Duchess Marie Elisabeth of Saxony

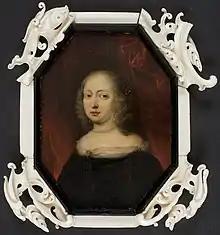

Duchess Marie Elisabeth of Saxony (22 November 1610 – 24 October 1684) was a duchess consort of Holstein-Gottorp as the spouse of Duke Frederick III of Holstein-Gottorp. As a widow, she became known as a patron of culture.